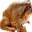
Label: frog